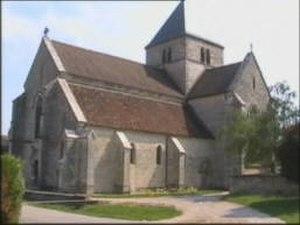
L'église de Rouvres-en-Plaine, en Côte-d'Or.
Rouvres-en-Plaine est une commune française située dans le département de la Côte-d’Or en région Bourgogne-Franche-Comté.
Cet article recense une partie des monuments historiques de la Côte-d'Or, en France.